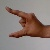
The image shows a hand gesture representing the letter 'Z' in Indian Sign Language.